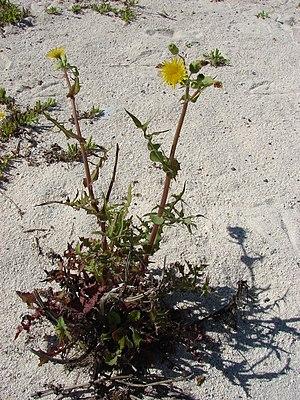
Sonchus oleraceus, communément appelé le laiteron maraîcher, laiteron commun ou laiteron lisse, est une espèce de plantes herbacées du genre Sonchus et de la famille des Asteraceae.